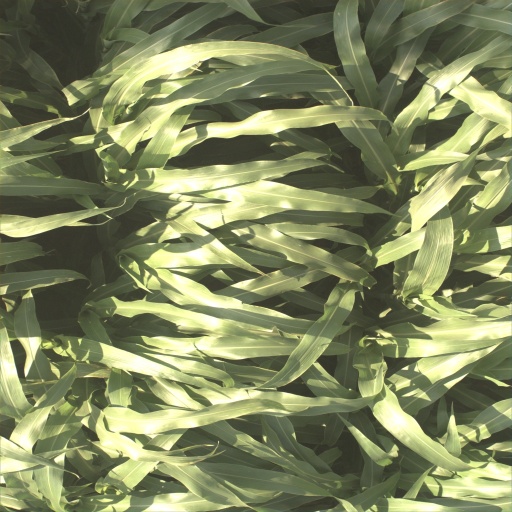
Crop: sorghum